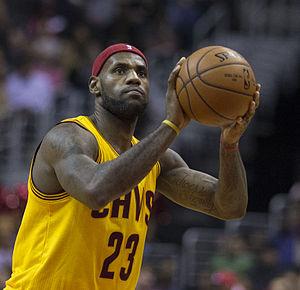
La National Basketball Association est la principale ligue de basket-ball nord-américaine créée en 1946 sous le nom de BAA.